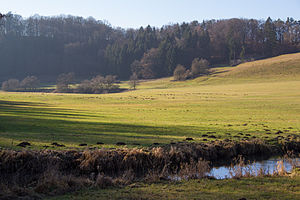
Anlauter
Anlauter
Anlauter er en flod i Regierungsbezirkene Mittelfranken og Oberbayern i den tyske delstat Bayern. Den har sit udspring 300 meter sydøst for Geyern, løber gennem Naturpark Altmühltal, og løber efter 25 km ud i Schwarzach, cirka en km fra dennes udløb i Altmühl ved Kinding i Landkreis Eichstätt.